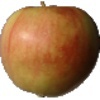
Label: Apple Red 2